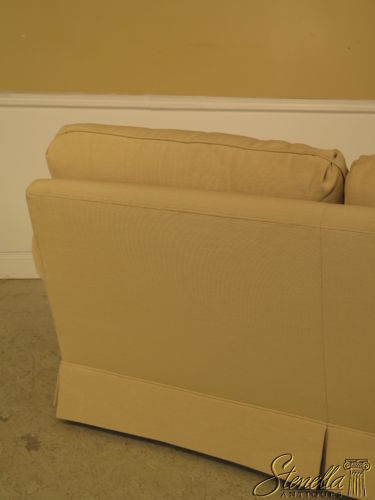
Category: sofa